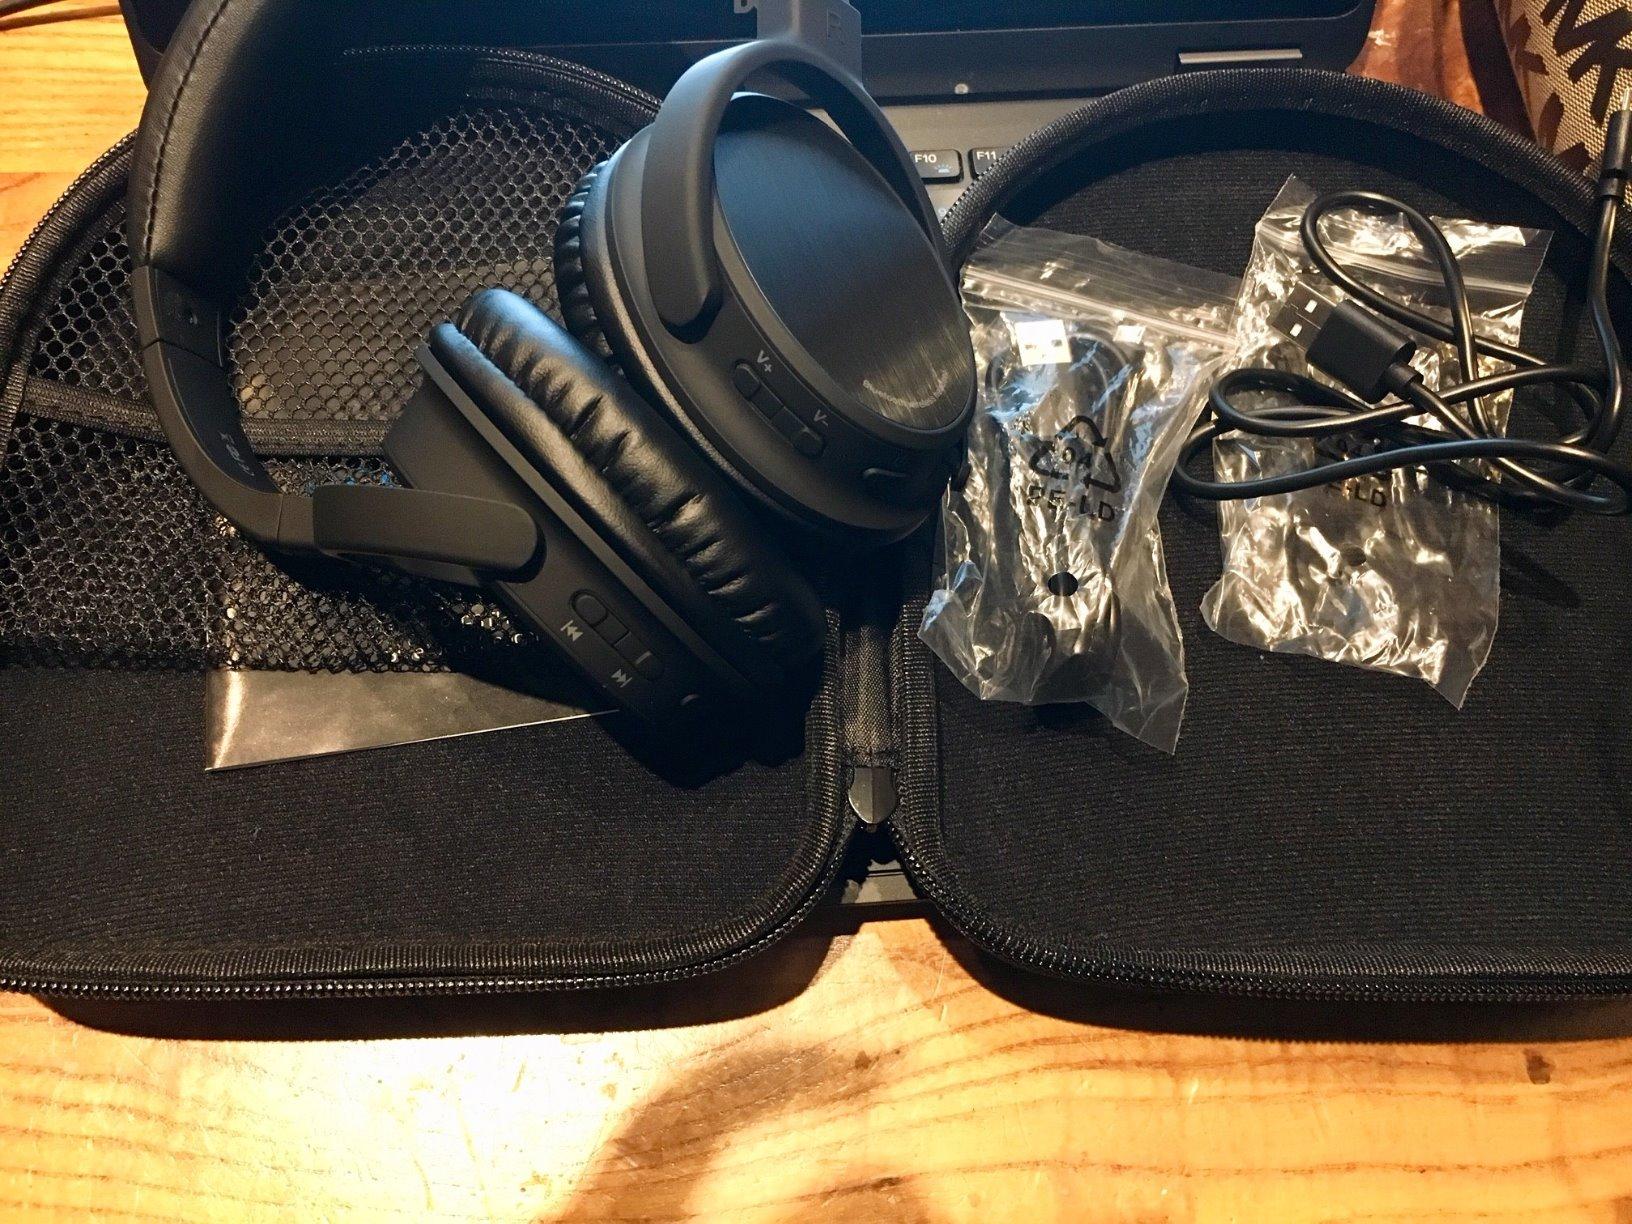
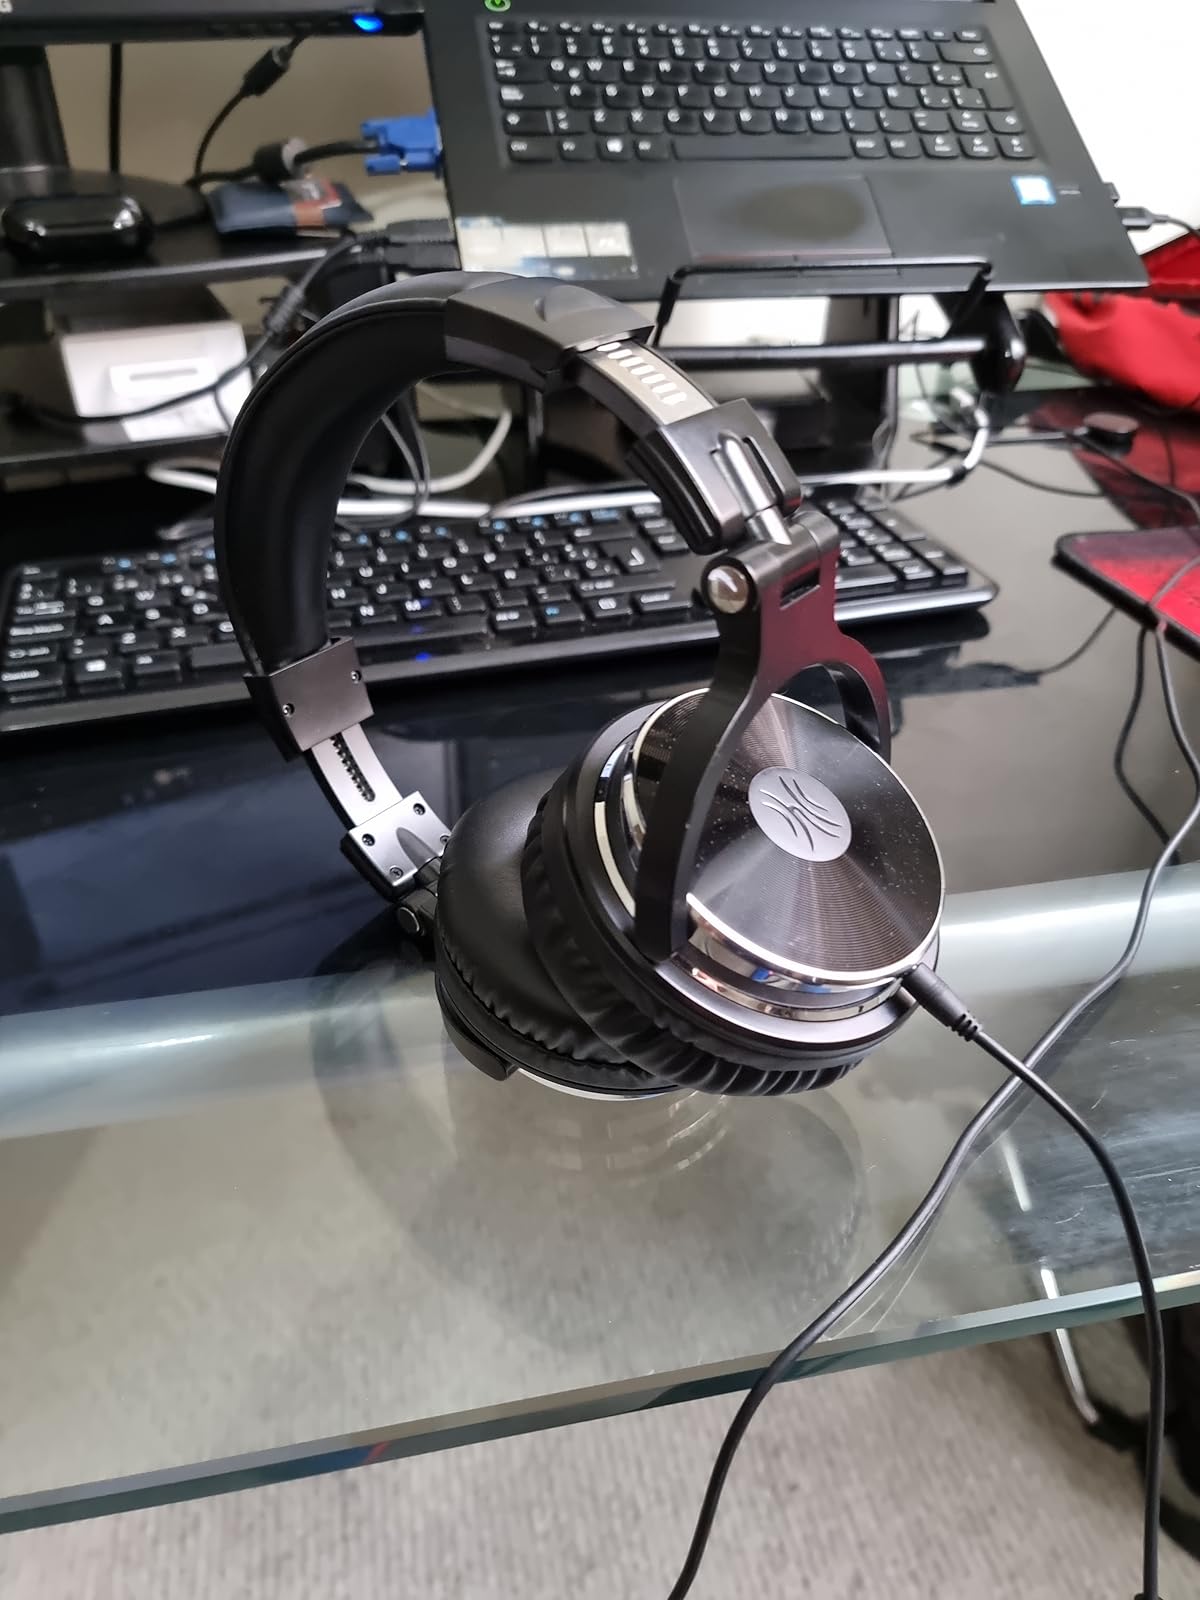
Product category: headphones
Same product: no